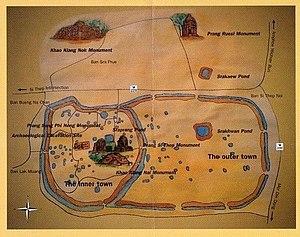
Parc historique de Si Thep, district de Si Thep, province de Phetchabun, Thaïlande. Carte de localisation